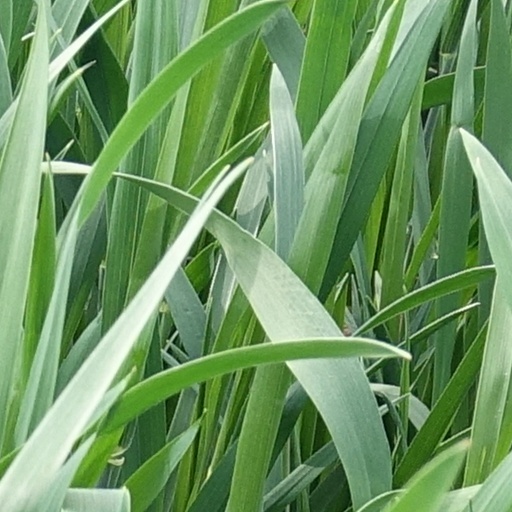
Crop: wheat